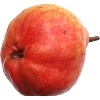
Label: red_pear